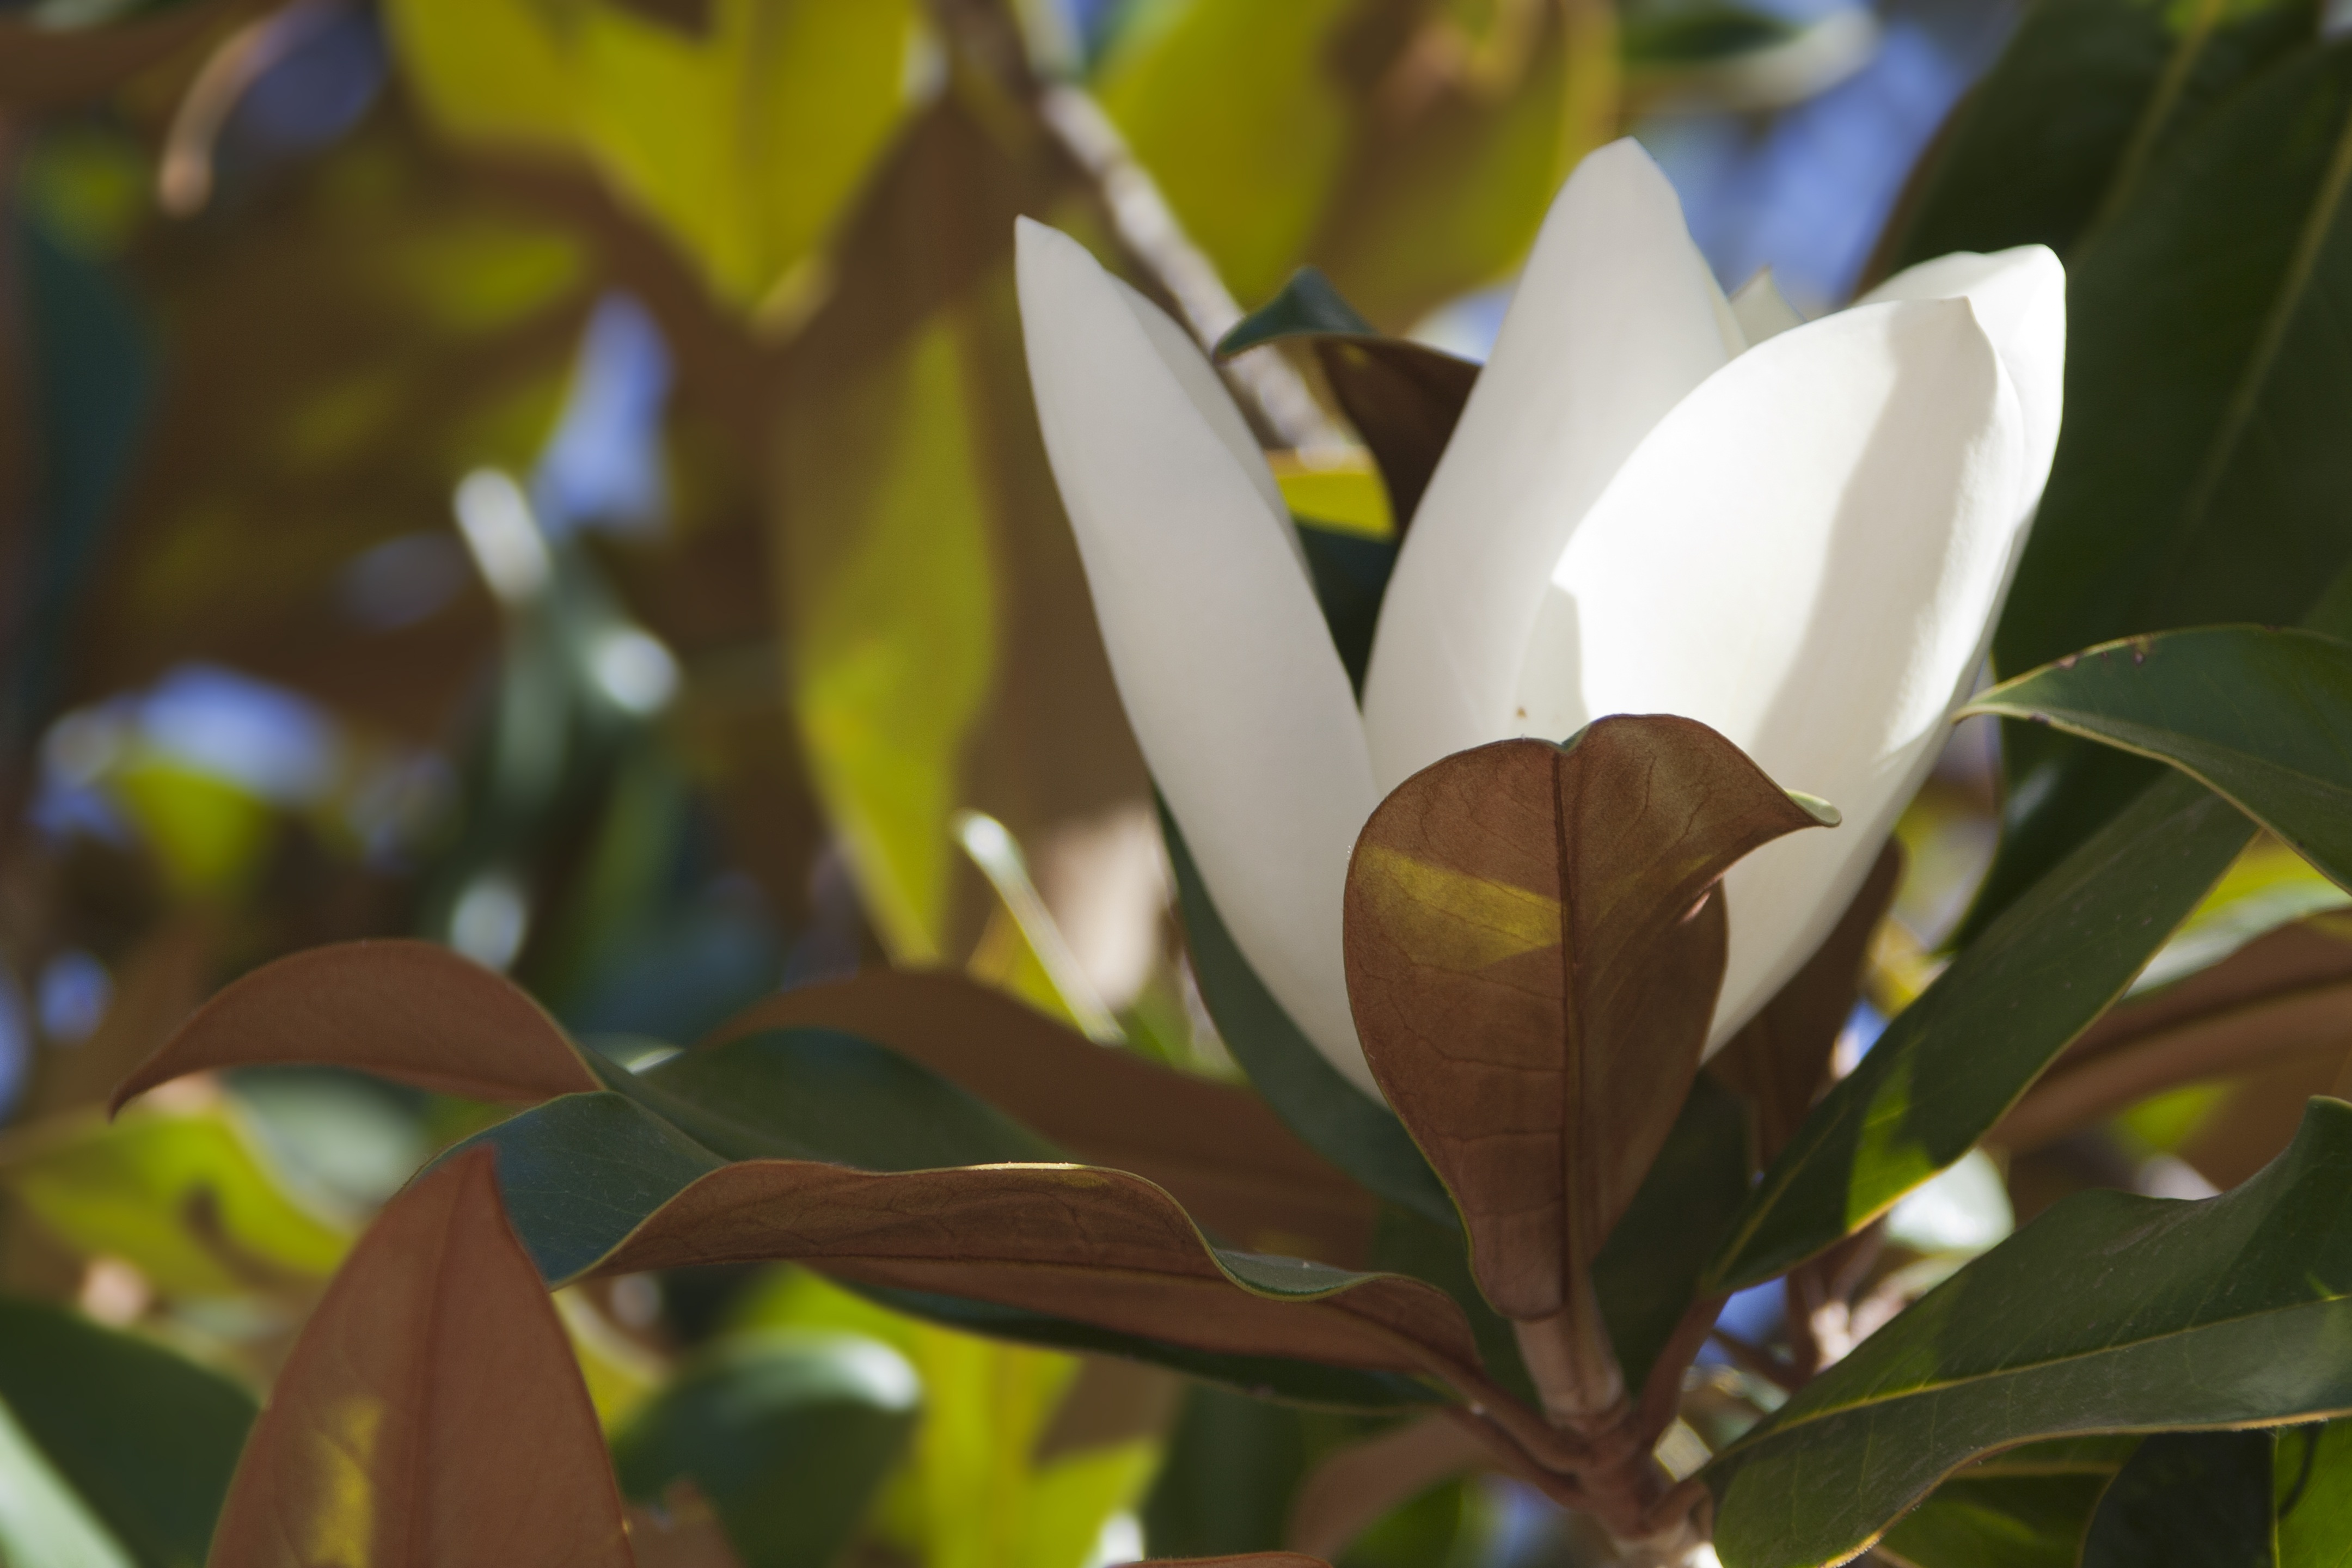
tree, nature, branch, blossom, plant, white, sunlight, leaf, flower, green, botany, yellow, flora, leaves, shrub, magnolia, macro photography, flowering plant, woody plant, land plant